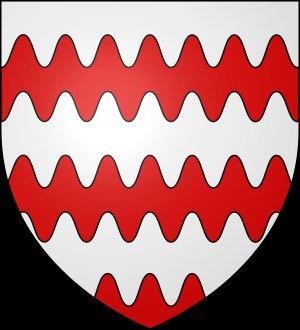
Issus des vicomtes de Limoges, dont ils ont repris la lignée et le titre à partir de 1661, les vicomtes de Rochechouart font leur apparition en 980. C'est à cette date qu'Aimery Iᵉʳ, deuxième fils de Géraud de Limoges, prend possession du fief de Rochechouart, dans l'actuelle Haute-Vienne. Le titre de vicomte de Rochechouart est ainsi considéré comme l'un des plus anciens de France. Voici les titres portés par les différentes branches de cette famille jusqu'à aujourd'hui.
Aimery Iᵉʳ de Rochechouart, un seigneur du Moyen Âge, fut le premier vicomte de Rochechouart.